Bobby Burgess

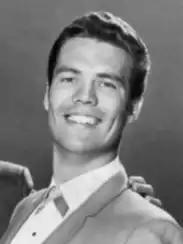
Burgess in 1969

Robert Wilkie Burgess (born May 19, 1941) is an American dancer and singer. He was one of the original Mouseketeers. Later, he was a regular on "The Lawrence Welk Show".